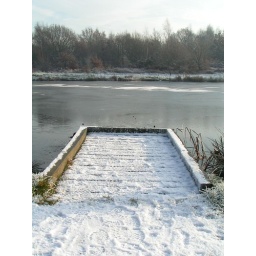
Our local fishing lake was frosted over today, with the gulls and ducks walking on the surface...